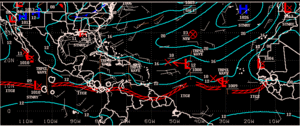
Carte d'analyse de surface tropicale
Une onde tropicale est un creux barométrique des tropiques qui peut mener à la formation de cyclones tropicaux. Ce creux dans l'écoulement rectiligne de l'air prend naissance lorsque la zone de convergence intertropicale remonte vers le pôle en été dans un hémisphère.
Les ondes équatoriales sont des ondulations de la circulation atmosphérique près de l'Équateur. Il s'agit de perturbations faibles de la zone de convergence intertropicale régie par le dégagement de chaleur latente des précipitations convectives associées. En général, elles se propagent vers l'ouest. Ces ondes peuvent se propager normalement tout autour du globe terrestre, tant dans l'horizontal que la verticale, le long de l'équateur météorologique mais s'estompent rapidement quand elles s’en éloignent. En effet, la rotation de la Terre cause l'apparition de la force de Coriolis qui augmente à mesure que l'on s'éloigne de l'Équateur ce qui cause un cisaillement des vents qui étire et dissipe ces ondes.